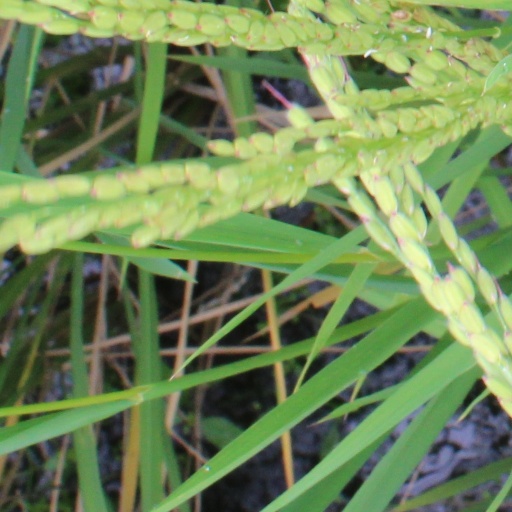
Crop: rice